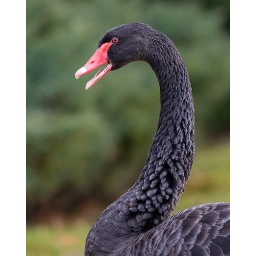
This bird is not from around these parts, but a popular critter at suburban duck ponds nonetheless